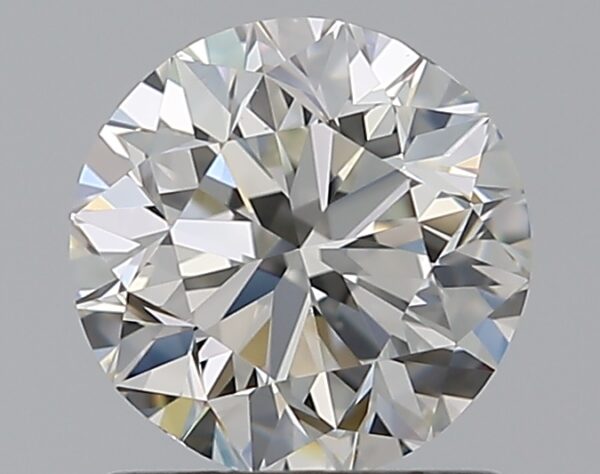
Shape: round
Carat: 1
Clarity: VS1
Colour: I
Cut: VG
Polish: EX
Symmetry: VG
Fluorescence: N
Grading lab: GIA
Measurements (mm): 6.18 x 6.25 x 4.03